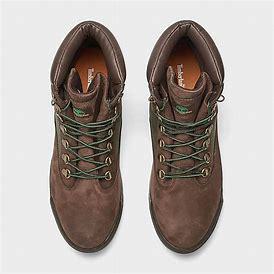
Brand: Timberland
Model: 6 Inch Field